Ponca Tribal Self-Help Community Building Historic District

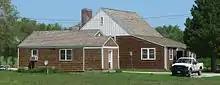
Caretaker's cottage, at left, with main building behind

The historic district includes two contributing buildings: the Ponca Tribal Self-Help Community building and a caretaker's cottage, both built in 1936. It also includes five contributing structures and one contributing site.